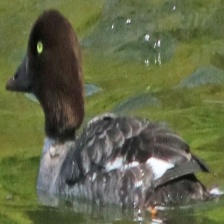
Species: BARROWS GOLDENEYE
Scientific name: BUCEPHALA ISLANDICA
ImageNet parent category: drake